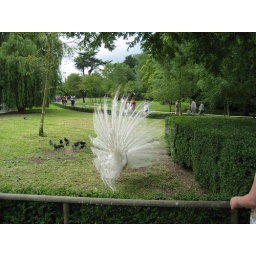
witte pauw in het park van Leeds castle